Jayson Thiessen

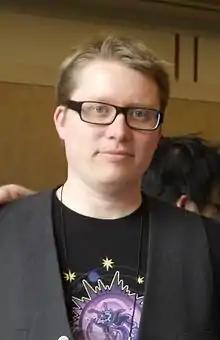
Jayson Thiessen at Animation On Display 2012 in San Francisco, California

Jayson Thiessen (born December 30, 1976) is a Canadian animator and voice actor, best known as the first supervising director of the animated television series "". He also directed its spin-off films "" (2013) and "" (2014), as well as based directly on the television series.